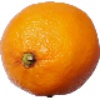
Label: lemon_meyer